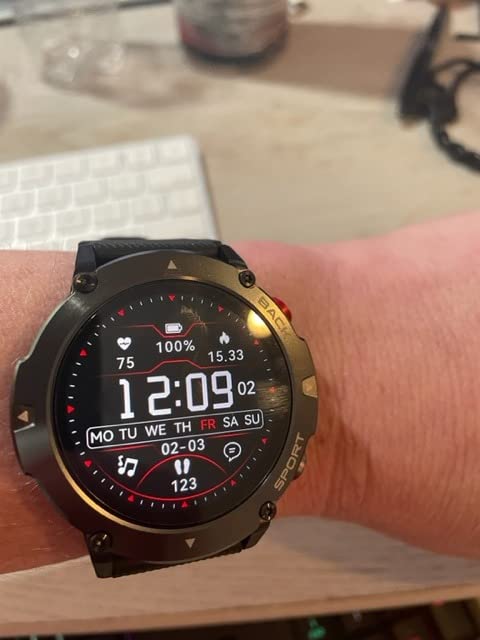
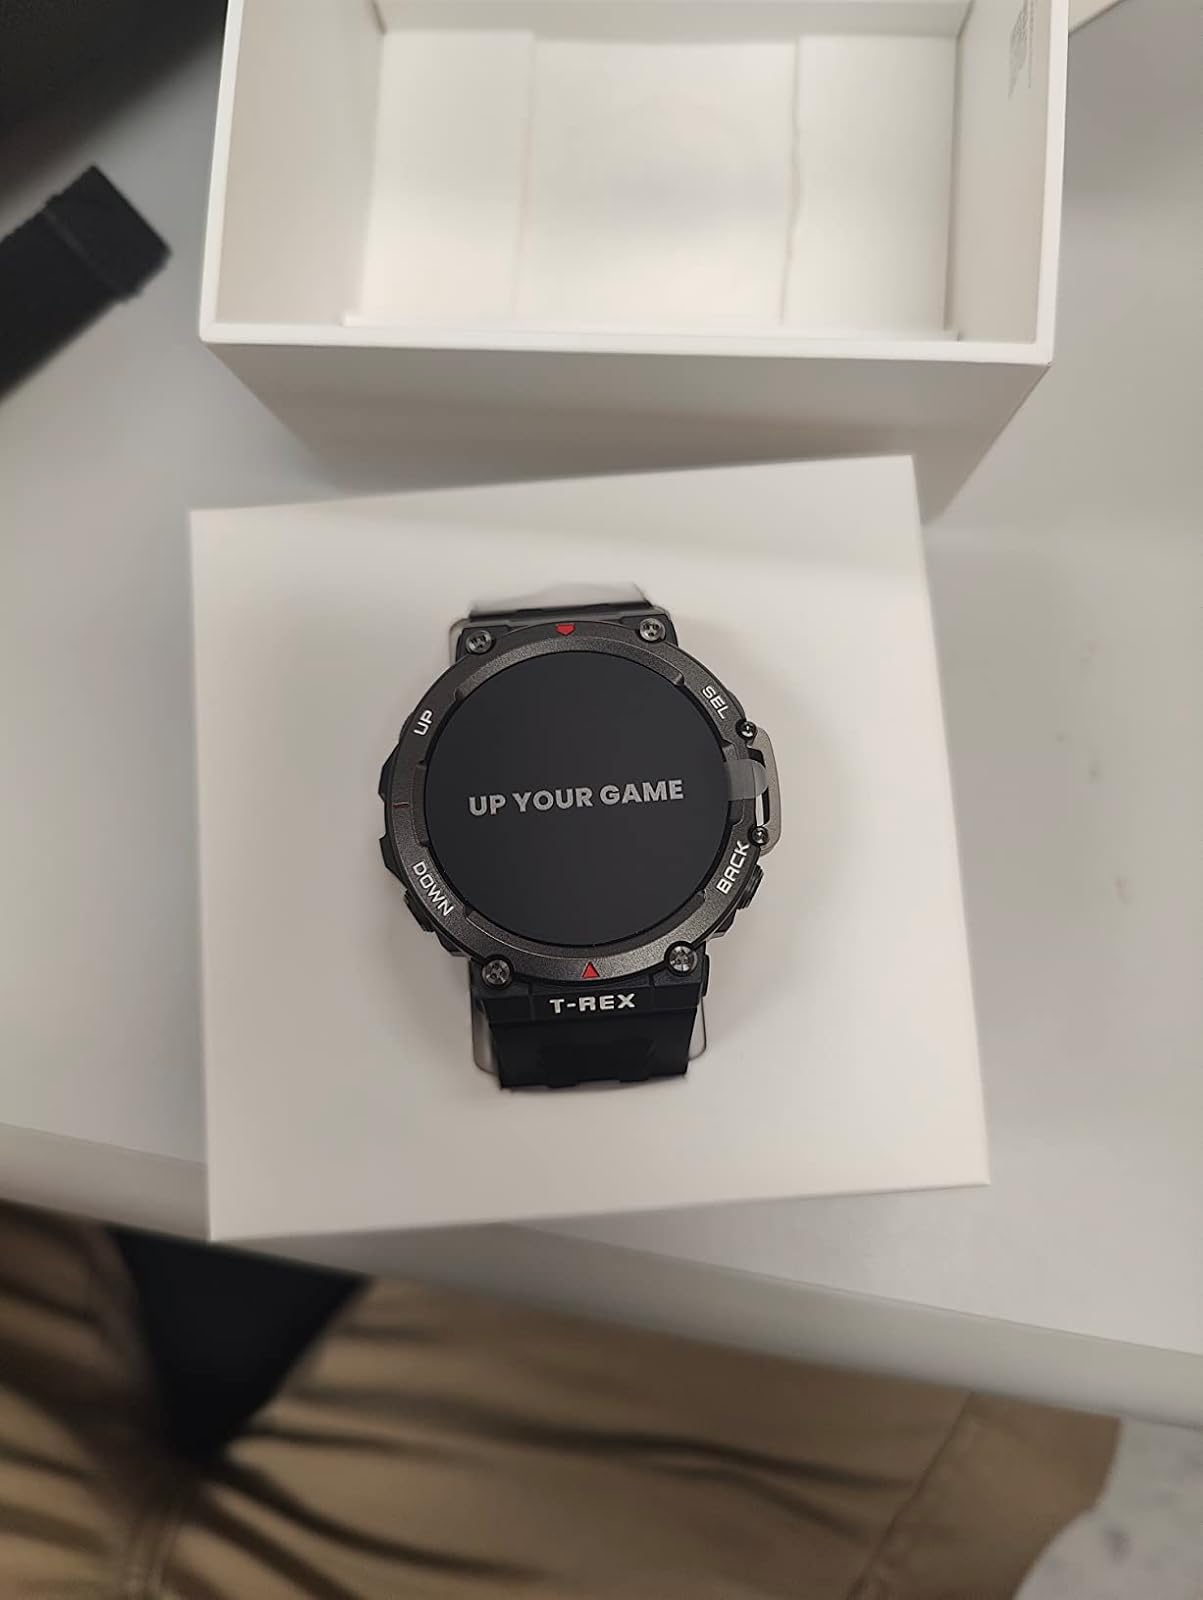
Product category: smartwatch
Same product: no